South Downtown, Warsaw

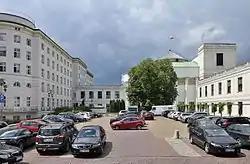
The Seym and Senate Complex in 2015.

On 1 September 1944, the Bełt Battalion of the Polish resistance forces managed to occupy a portion of the Jerusalem Avenue, between Marszałkowska Street and Bracka Street. In the first days of the uprising, to fortify their position, the Bełt and Kiliński Battalions built a barricade between buildings with numbers 17 (now no. 23) and 22, between Marszałkowska Street and Krucza Street. It became an important line of communications, as the only connection of partisans between the south and north portions of the city. The barricade was under daily attacks and artillery and aerial bombardment from German forces, who tried to capture and destroy it. Despite that, the partisans managed to keep their positions there until the end of the uprising.